Deer Avenger

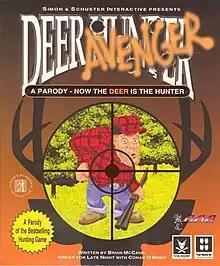

Deer Avenger is a 1998 video game from Simon & Schuster Interactive. The game is a parody of the game Deer Hunter.